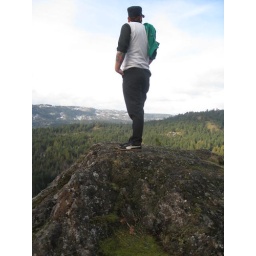
on top of the lone tree hill in victoria